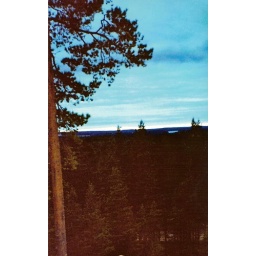
This pine tree is framing the setting sun in the deep forest nicely.